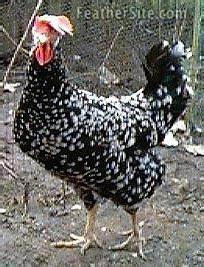
chicken